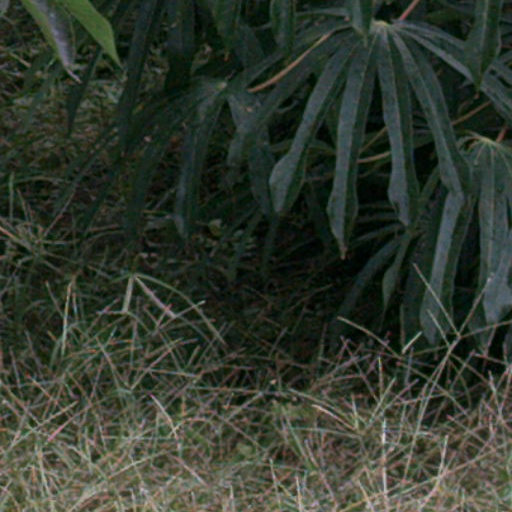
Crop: cassava